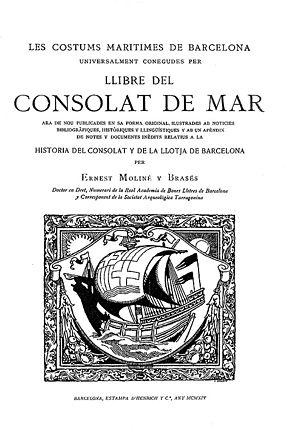
Le Livre du Consulat de la mer ou du livre du Consolat de mar est un recueil de droit maritime qui a régi le commerce dans la Méditerranée pendant des siècles. D'origine catalane, il a été traduit en plusieurs langues et a servi de base pour le droit maritime international actuel.